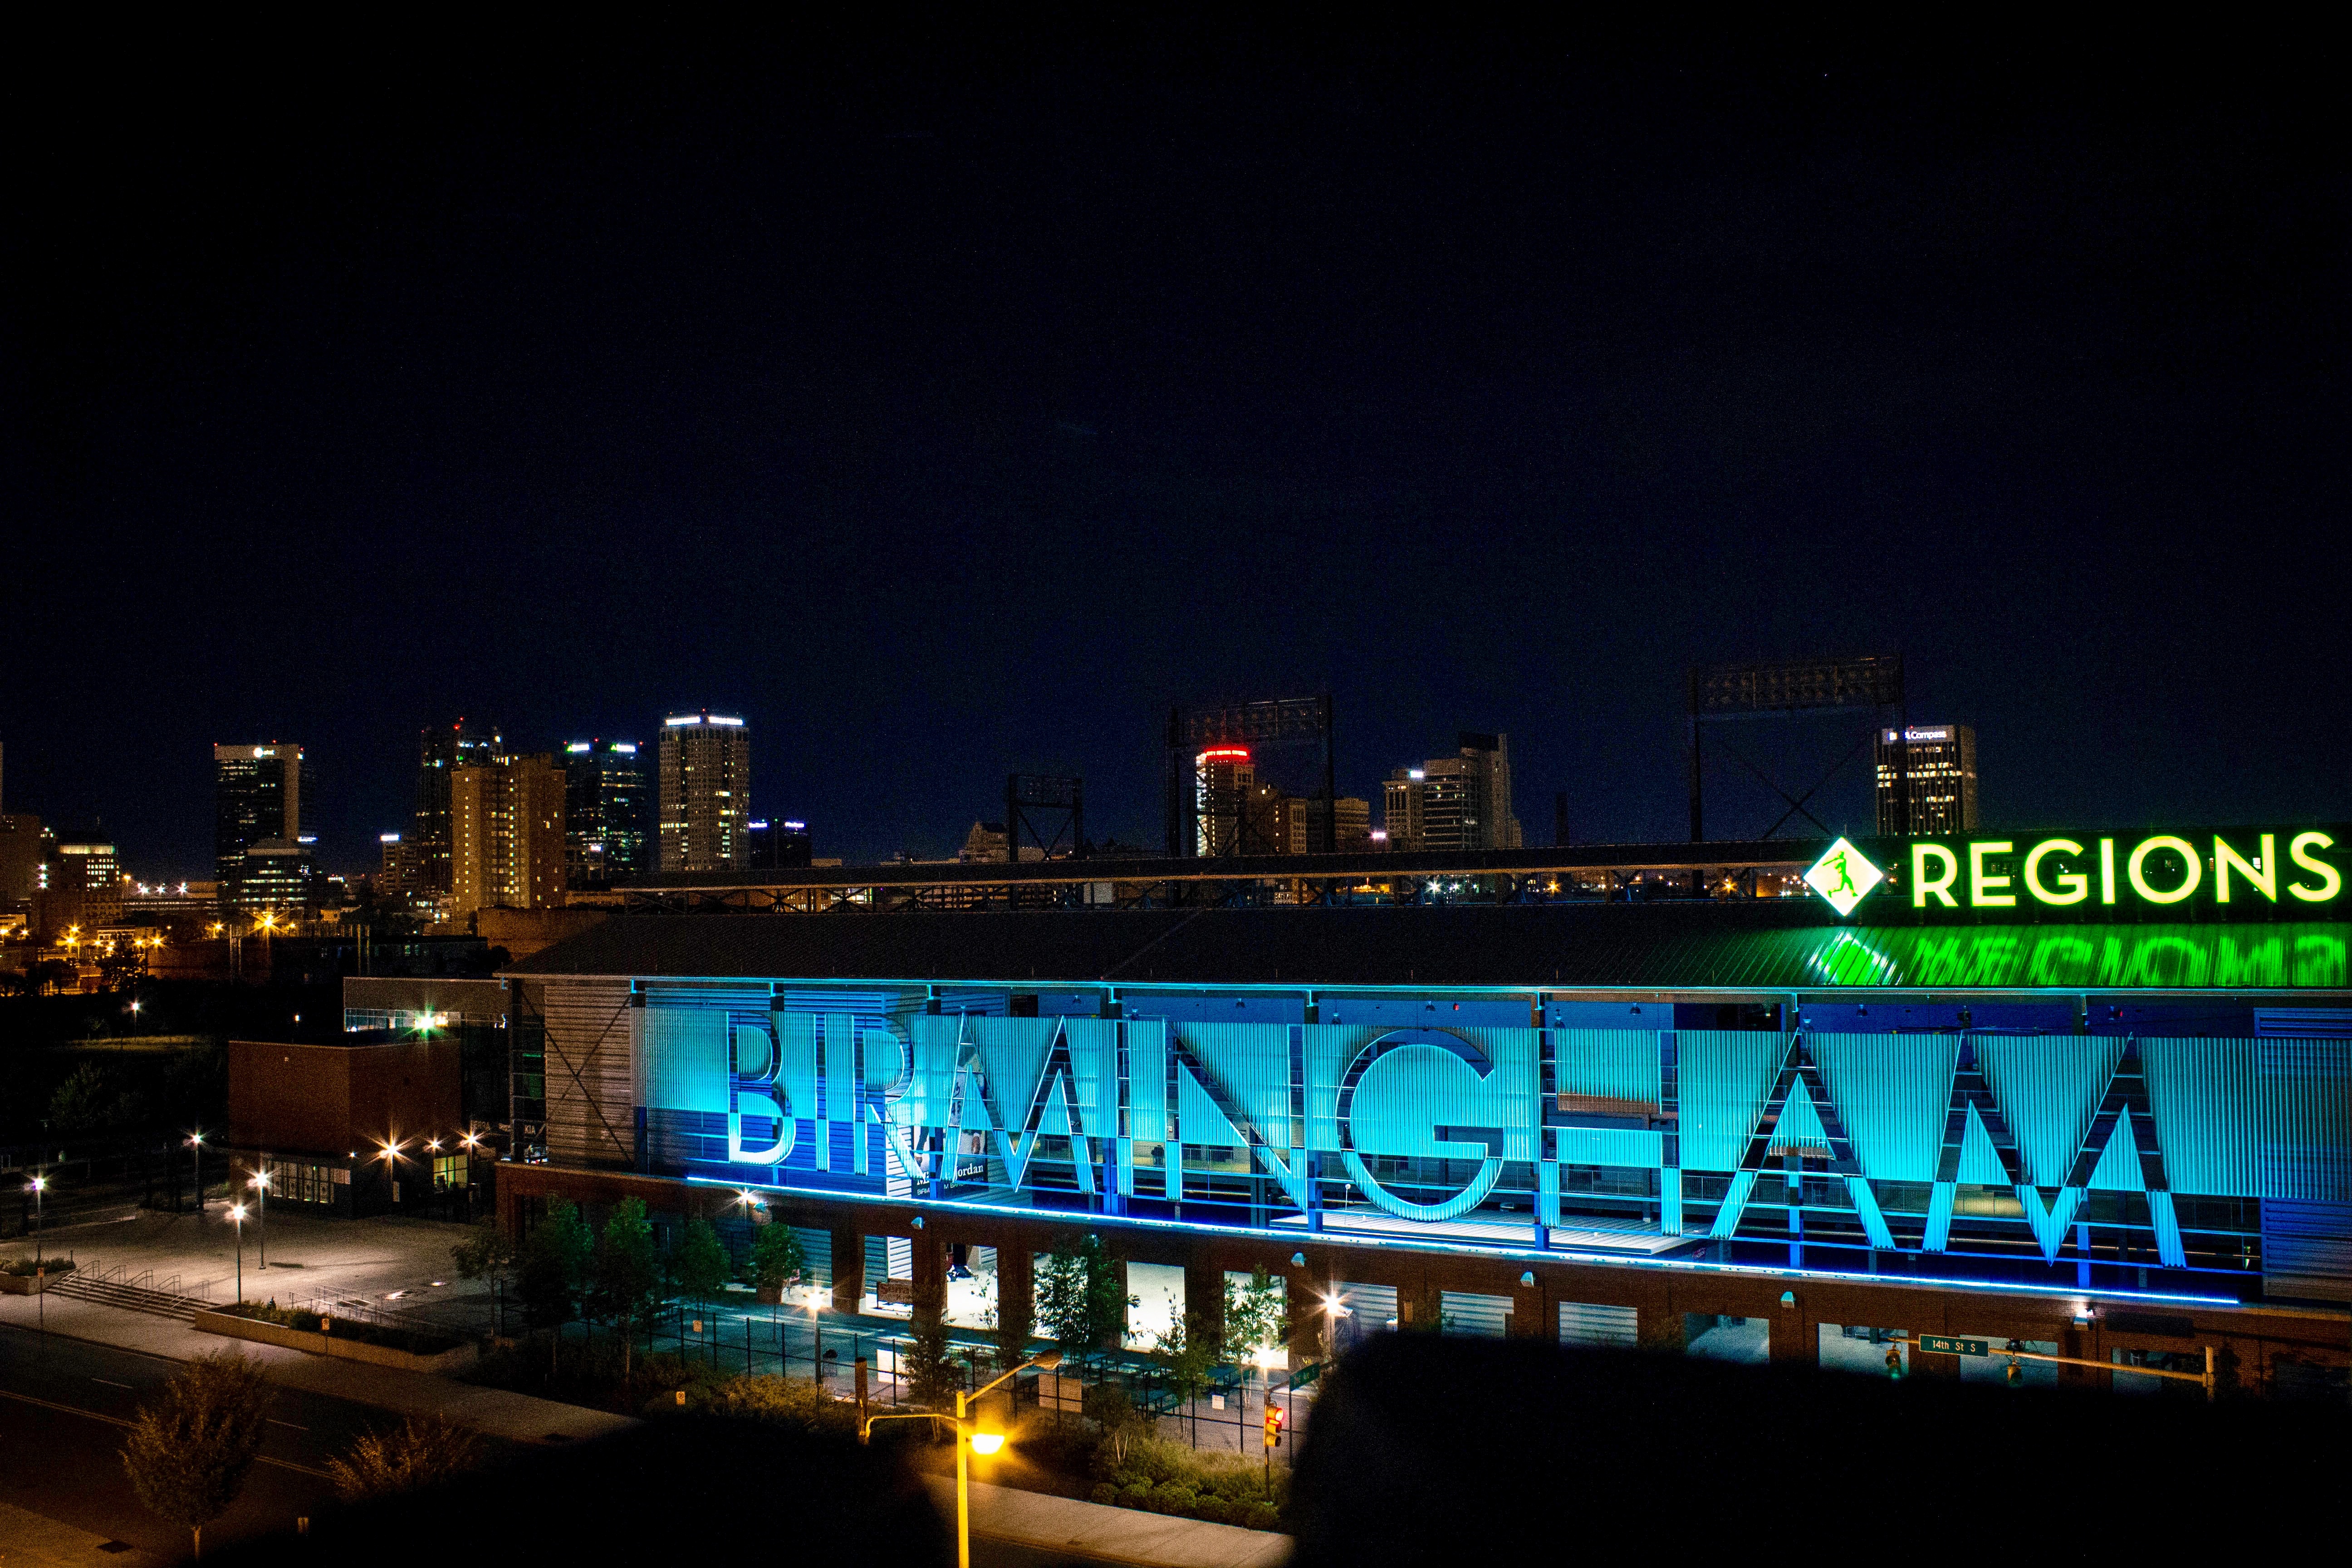
light, bridge, skyline, night, city, cityscape, downtown, dusk, evening, reflection, darkness, lighting, metropolis, human settlement